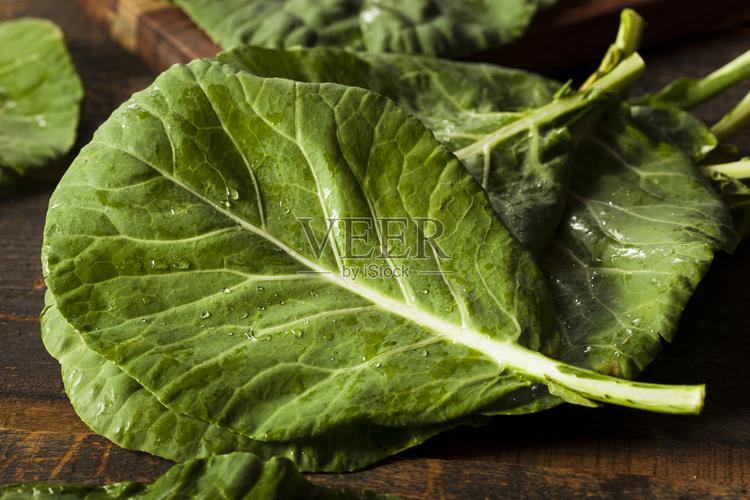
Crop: unknown
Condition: cabbage